Byzantine–Venetian treaty of 1268

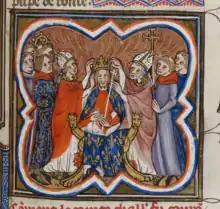
Coronation of Charles of Anjou as King of Sicily (14th-century miniature). His imperial ambitions forced Palaiologos to seek an accommodation with Venice.

Following his decisive victory over Manfred of Sicily at the Battle of Benevento in February 1266, Charles of Anjou became the effective master of Italy, and began to plan for the realization of his ambitions against Constantinople. His plans were made public with the Treaty of Viterbo in May 1267, concluded between Charles, the exiled Latin Emperor, Baldwin, the Papacy, and the Principality of Achaea. Charles pledged to assist Baldwin in recovering his capital and territories that had once belonged to the Latin Empire, in exchange for several territorial concessions in the Aegean and the western Balkans, and the suzerainty over Achaea. In an effort to lure the cautious Venetians into the pact, they were promised the full restoration of the rights they had enjoyed after 1204. Concerned over Charles' ambitions, and with his previous treaty with Venice rendered null and void, Palaiologos was forced to turn again to Genoa, allowing the establishment of a Genoese colony in the suburb of Galata, across the Golden Horn from Constantinople.